Kateryna Chepura

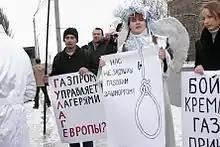
"Remember about the Gas — Do not buy Russian goods!" campaign, 2009

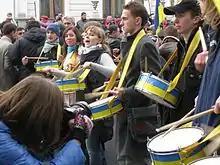
At the action of the "Tax Maidan", 2010

Kateryna Chepura was involved in social activities since she was 17 years old. Since 2004, she participated in the "PORA" (black) and after in "Alliance Maidan". Since 2010, she is an activist Civic movement "Vidsich".